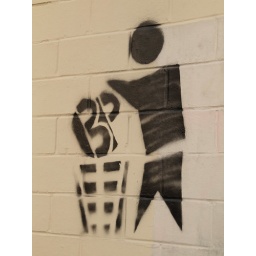
Houston Texas walking around the Old Montrose neighborhood down Westheimer street 2010 Building Streets Signs Vintage